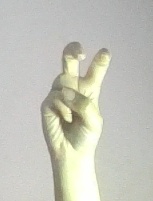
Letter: toot